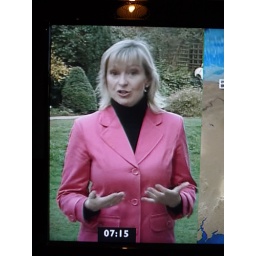
Black turtle necked beatnik in pink